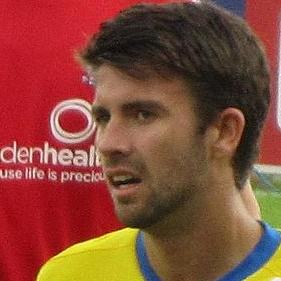
Age: 21